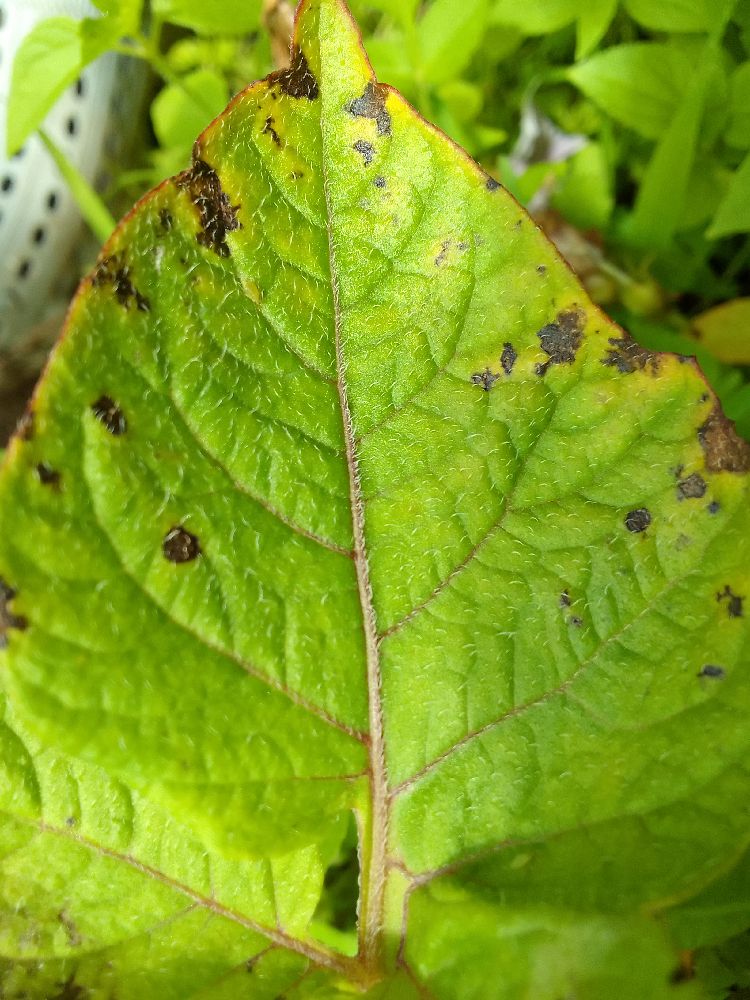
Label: Early blight